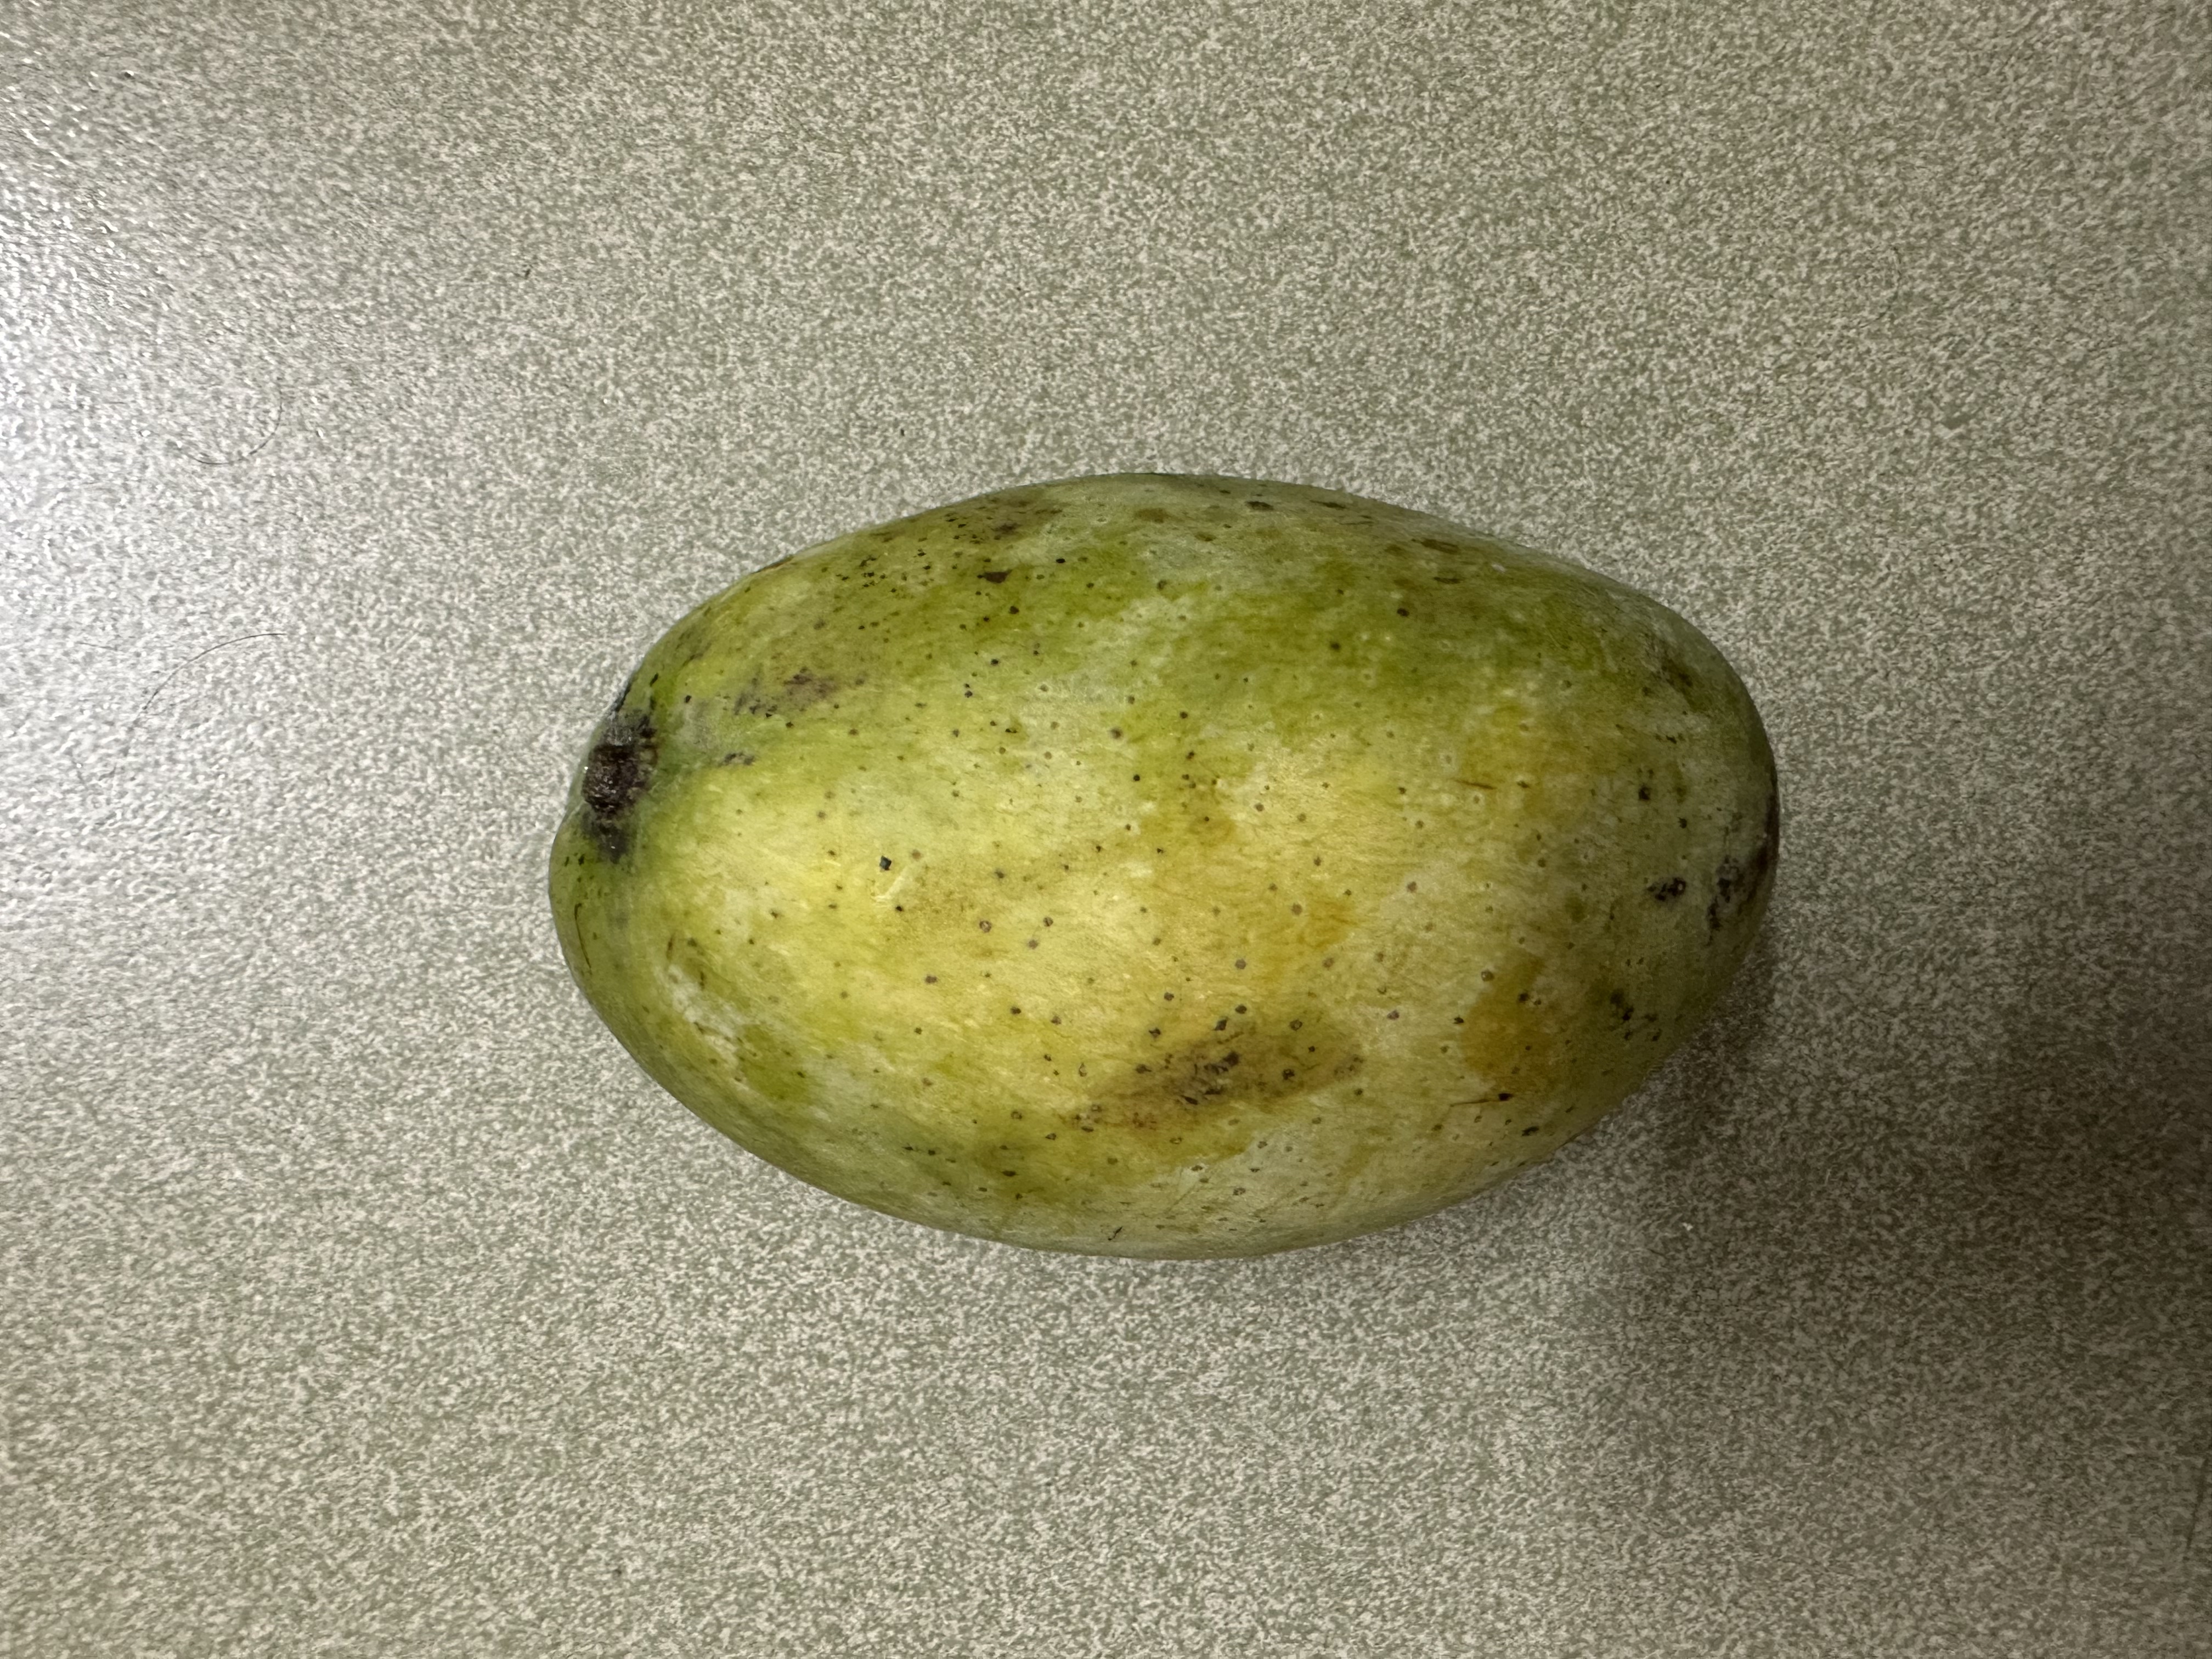
Mango variety: Fazlee